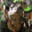
Label: frog